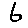
Label: 6